Unhinged (1982 film)

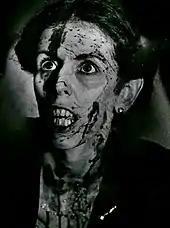
Marion (pictured in the final scene) has been noted by scholars for her revelation as being transgender in the film's twist ending

Reviewing the film during its British theatrical release for "The Monthly Film Bulletin", Kim Newman described it as "interminable" and wrote that it "draws itself out with acres of overblown dialogue." In his subsequent book "Nightmare Movies: Horror on Screen Since the 1960s", Newman was again critical of the film, calling it a "sickle-slicker slasher so inept that the clapperboard can twice be discerned in the grey murk during a slow fade."